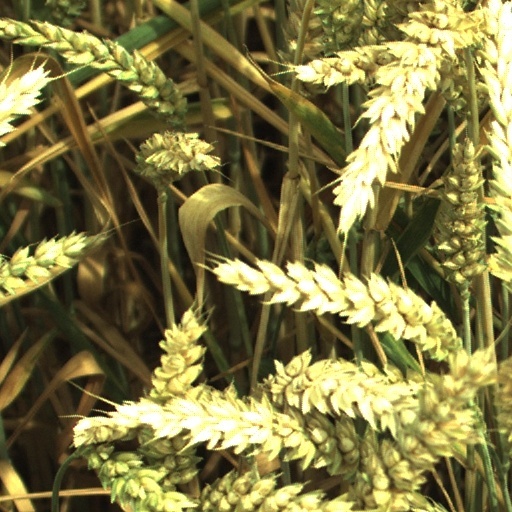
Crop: wheat